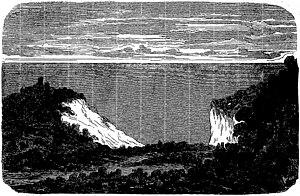
Œuvres illustrées de George Sand, volume 9 Hetzel
Les Chuetas, qui signifie « porcs » en vieux majorcan, sont un groupe social de l'île de Majorque aux Baléares en Espagne, descendants des Juifs majorquins convertis au christianisme, ce dont ils ont conservé tout au long de leur histoire une conscience collective de par leurs noms de famille d'origine converse. Certains, accusés de crypto-judaïsme, furent poursuivis par l'Inquisition à la fin du XVIIᵉ siècle.